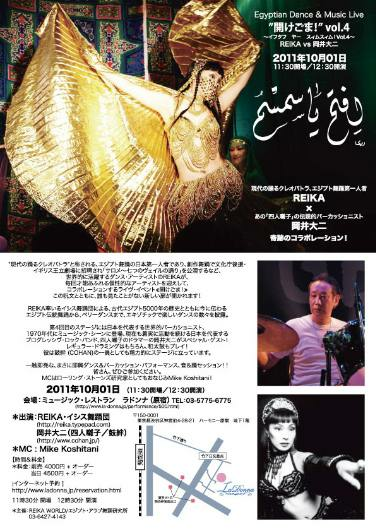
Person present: No